Thara Ak-Var

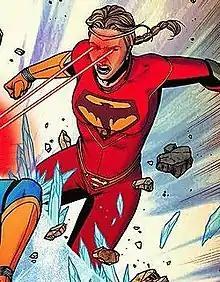
Thara Ak-Var as Flamebird, as depicted in "Action Comics" #886 (April 2010). Art by Pere Pérez.

Thara Ak-Var is a fictional character appearing in comic books published by DC Comics, created by Geoff Johns and James Robinson. The character first appeared during the "" storyline in "Superman" #681 (October 2008). She is the latest character to take on the role of Flamebird. Along with Nightwing (Chris Kent), Thara is the feature character in "Action Comics" beginning with issue #875 (May 2009). Thara Ak-Var's name is a reference to Ak-Var, the second pre-Crisis Flamebird, and his wife Thara.